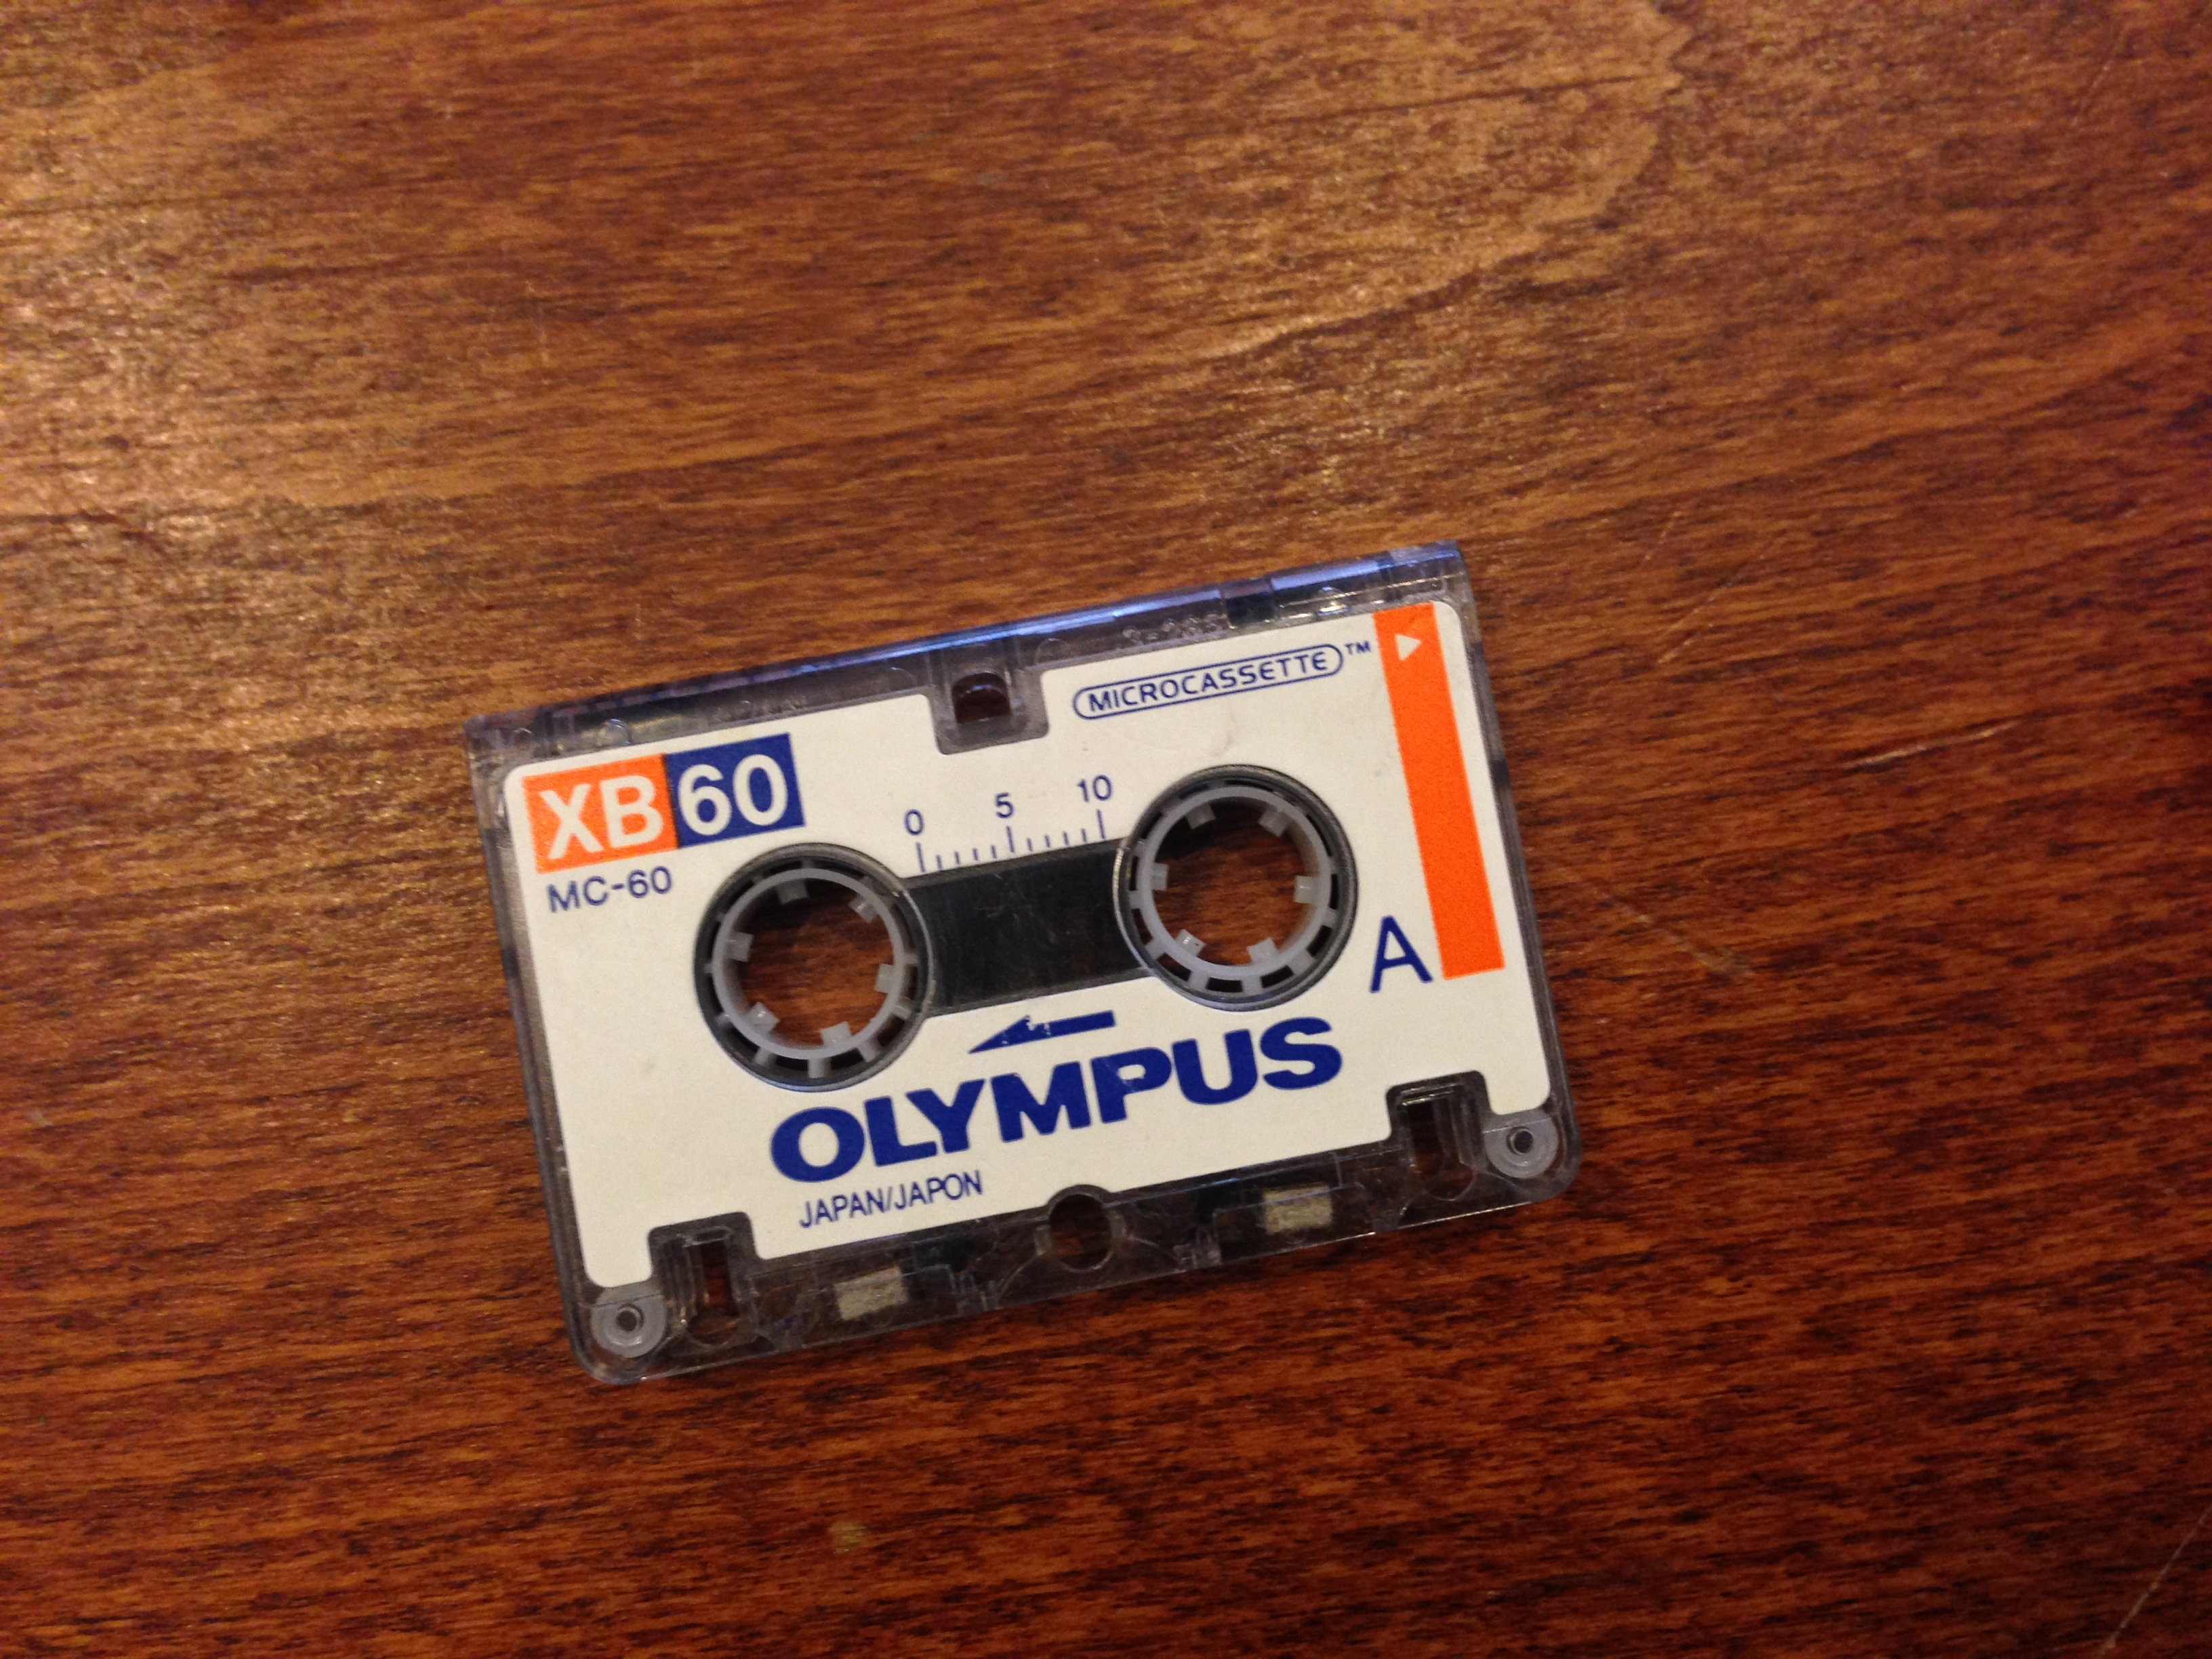
camera, musical instrument, digital camera, electronics, cassette, the tape, compact cassette